Terry O'Malley

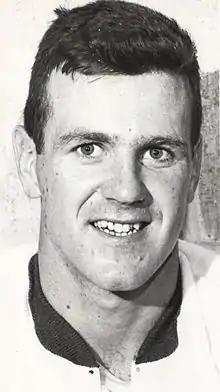
Picture of Canadian Olympic Ice Hockey Defenseman Terry O'Malley

Terrence M. "Terry" O'Malley (born October 21, 1940, in Toronto, Ontario) is a Canadian retired ice hockey player, currently serving as an assistant coach to the Regina Cougars women's ice hockey team of the University of Regina, a position he has held since 2006. He is an Olympian who represented Canada at three Winter Olympics (1964, 1968 and 1980), winning a bronze medal in 1968. A long-time coach for a variety of Notre Dame Hounds' bantam and midget hockey teams at the Athol Murray College of Notre Dame in Wilcox, Saskatchewan, he was inducted into the International Ice Hockey Federation Hall of Fame in 1998.